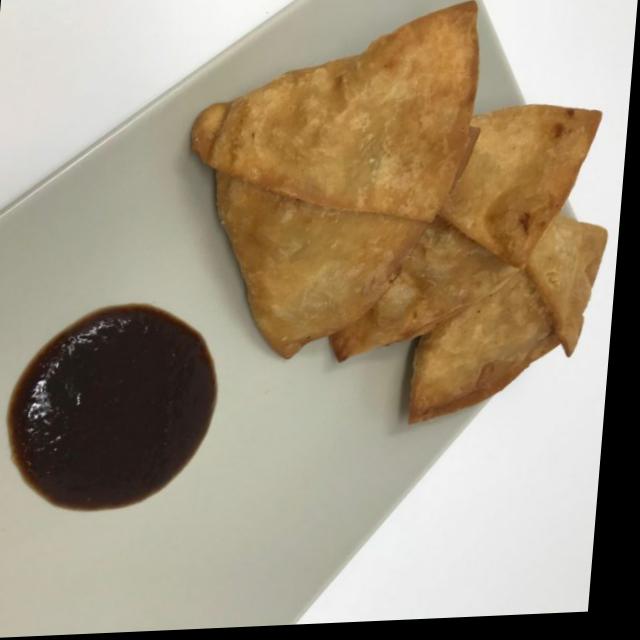
Dish: samosa